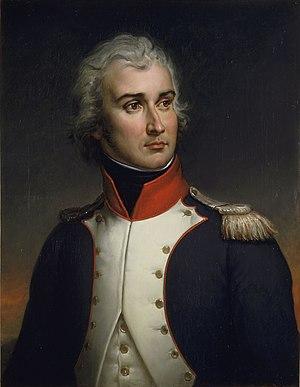
Jean Lannes, 1ᵉʳ duc de Montebello, né le 10 avril 1769 à Lectoure et mort le 31 mai 1809 sur l'île de Lobau, en Autriche, à la suite des blessures reçues à la bataille d'Essling, est un général français de la Révolution et de l'Empire, élevé à la dignité de maréchal d'Empire en 1804 et inhumé au Panthéon en 1810.